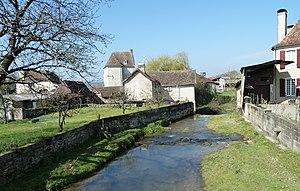
Rivière passant par Bérenx
Bérenx est une commune française, située dans le département des Pyrénées-Atlantiques en région Nouvelle-Aquitaine.